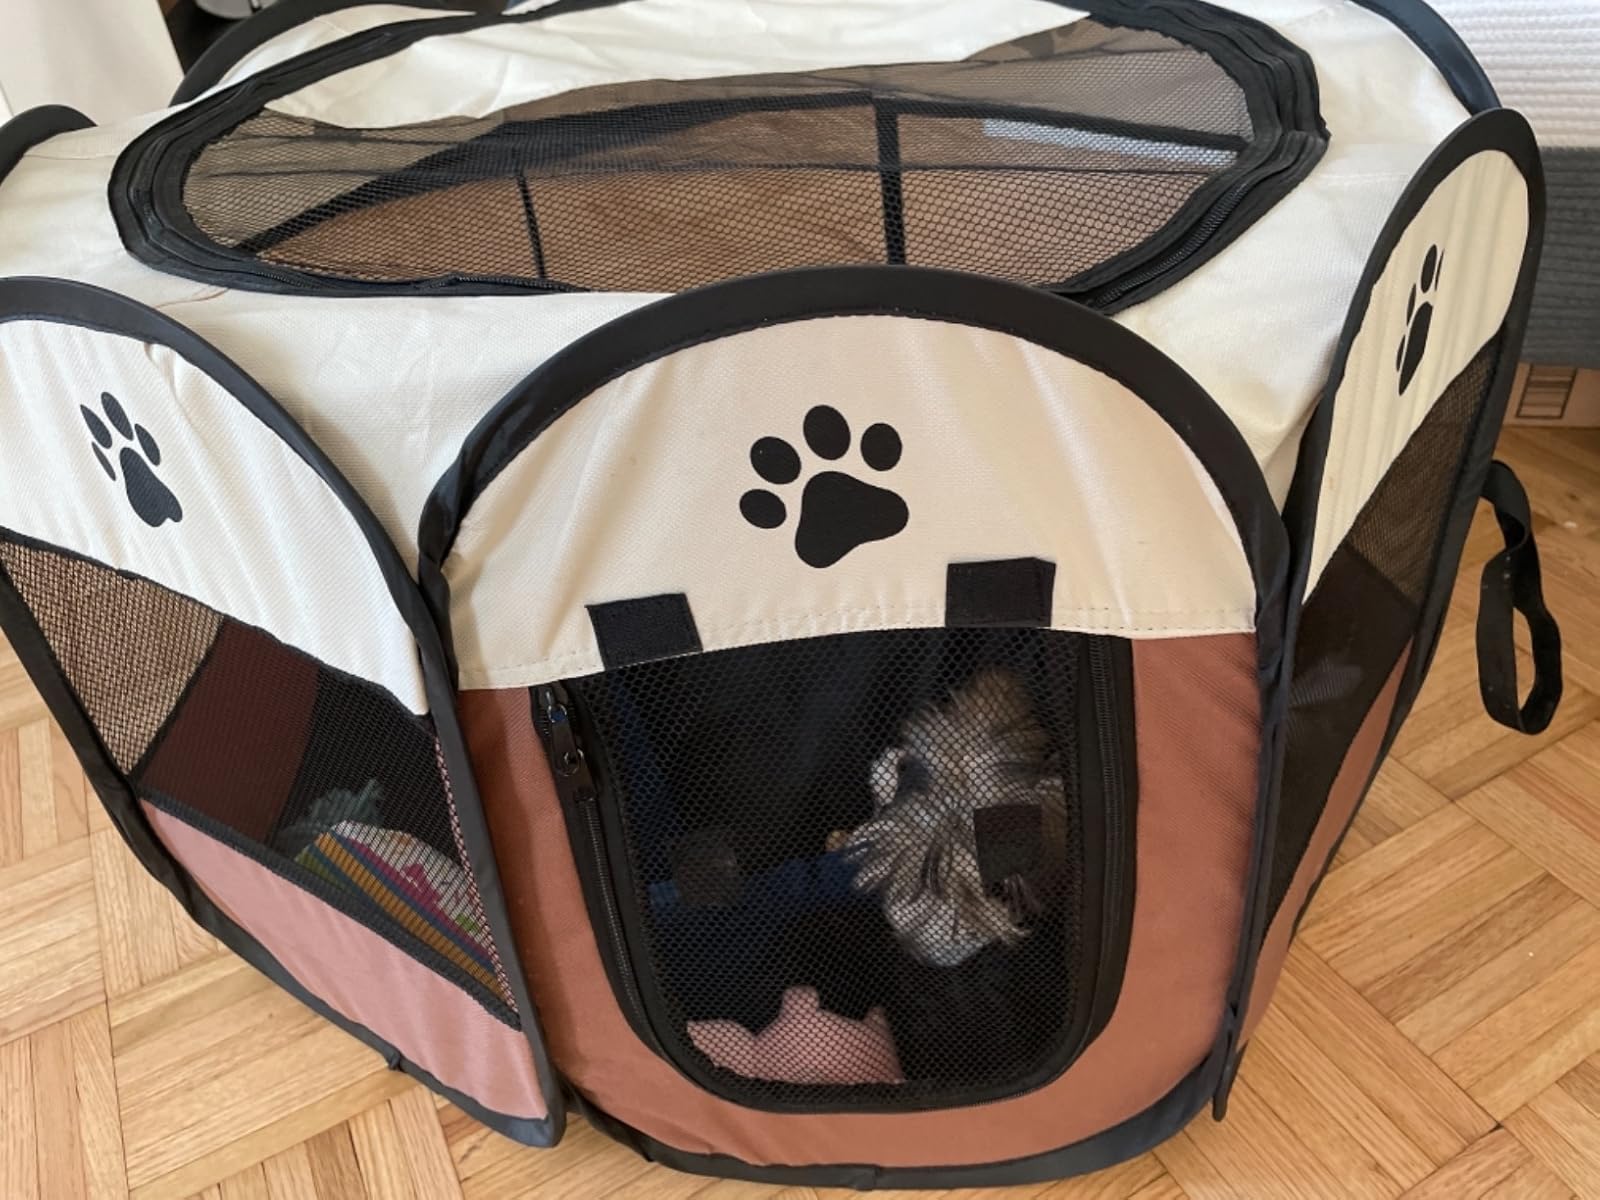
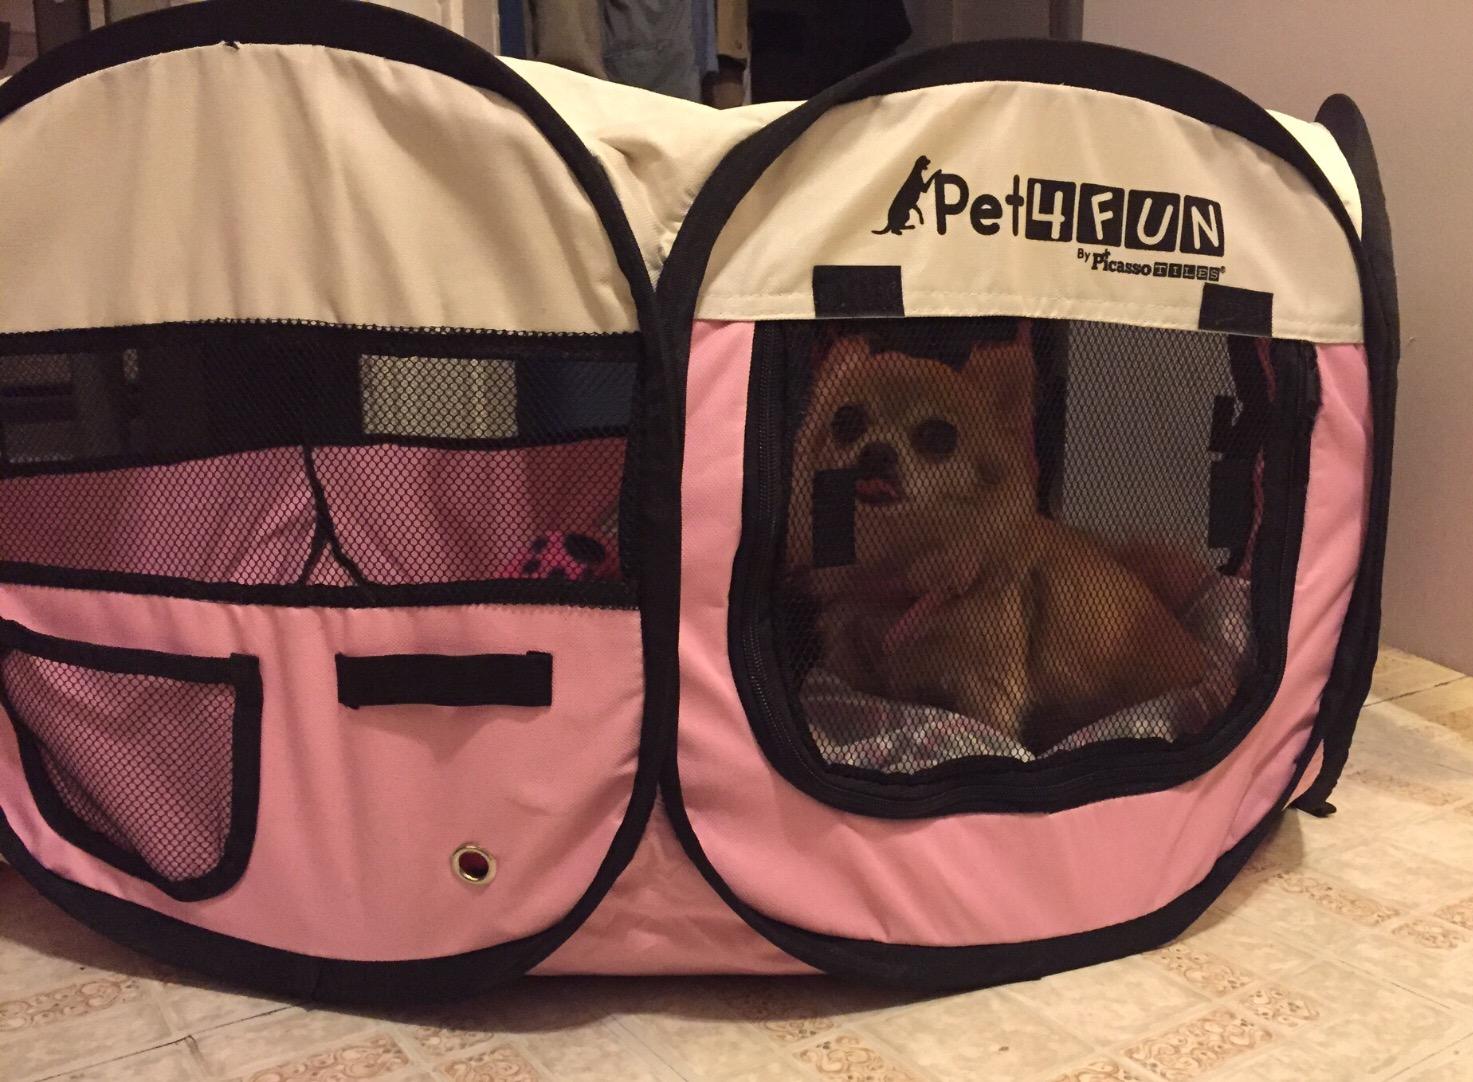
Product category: items_kennel
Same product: no